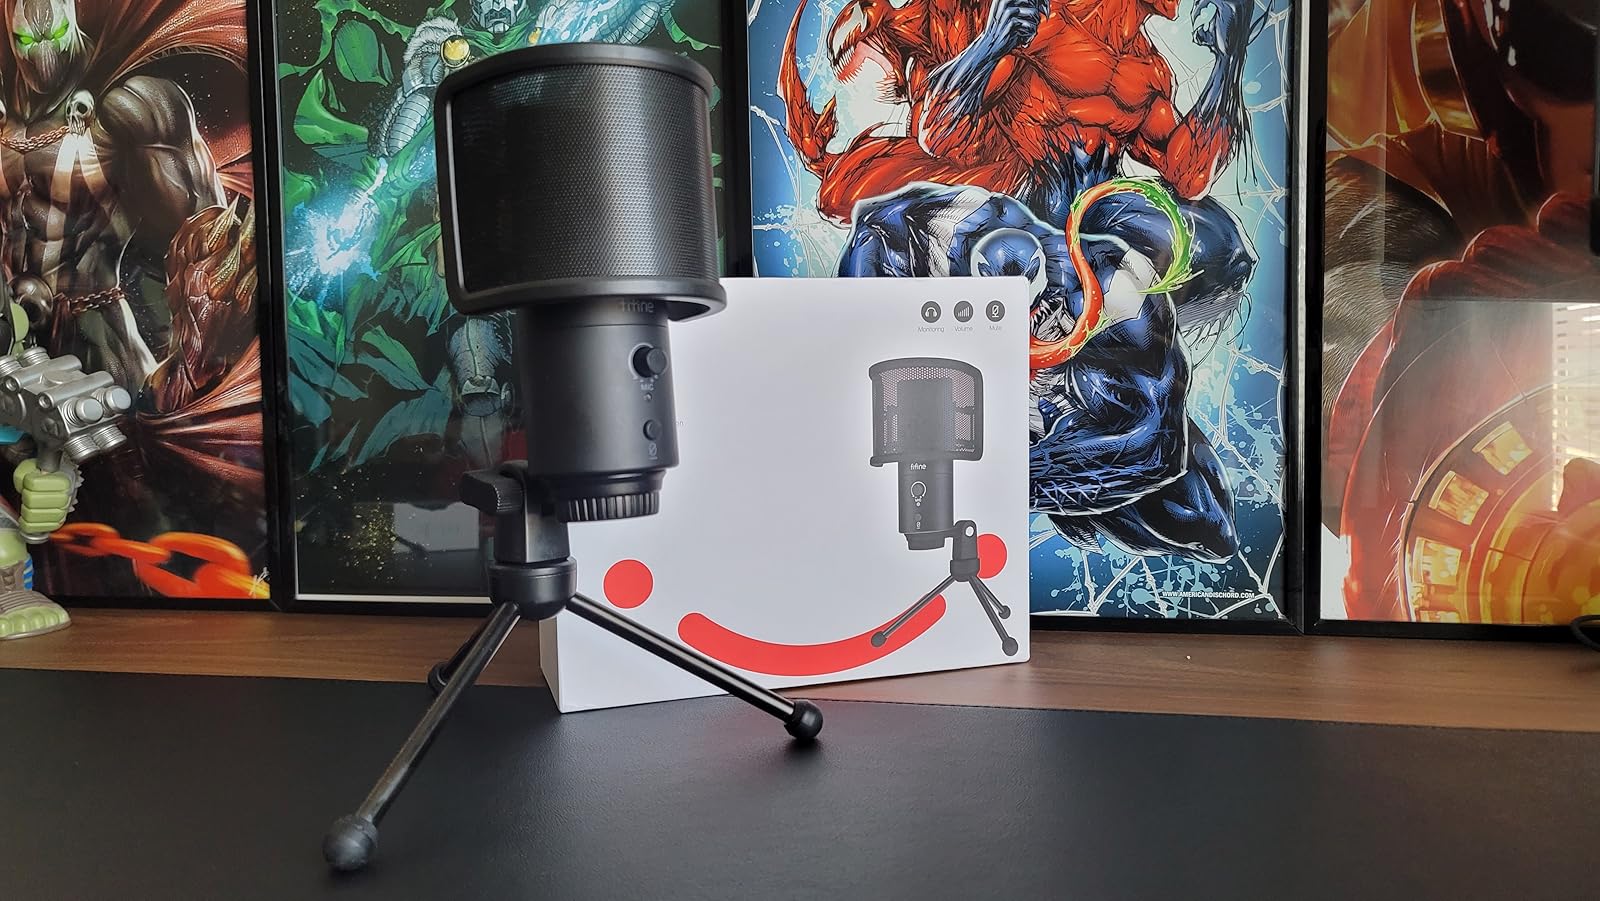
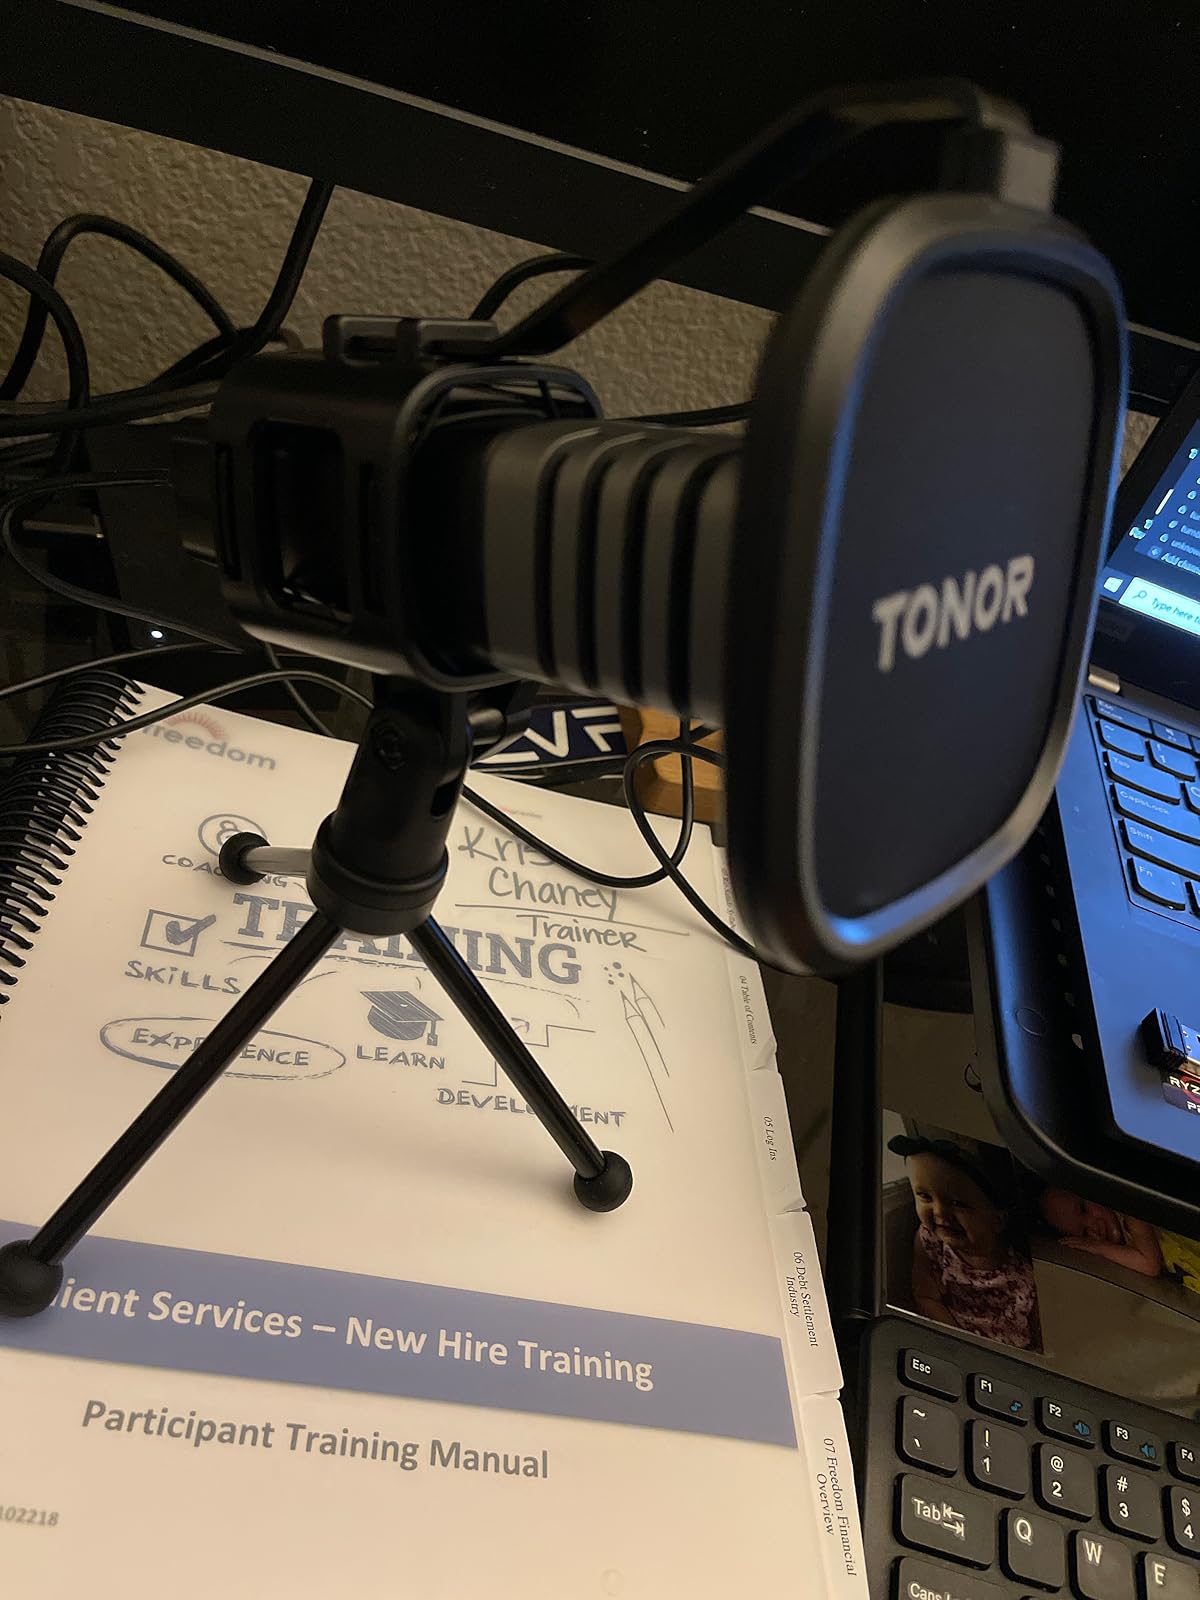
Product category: microphone
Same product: no